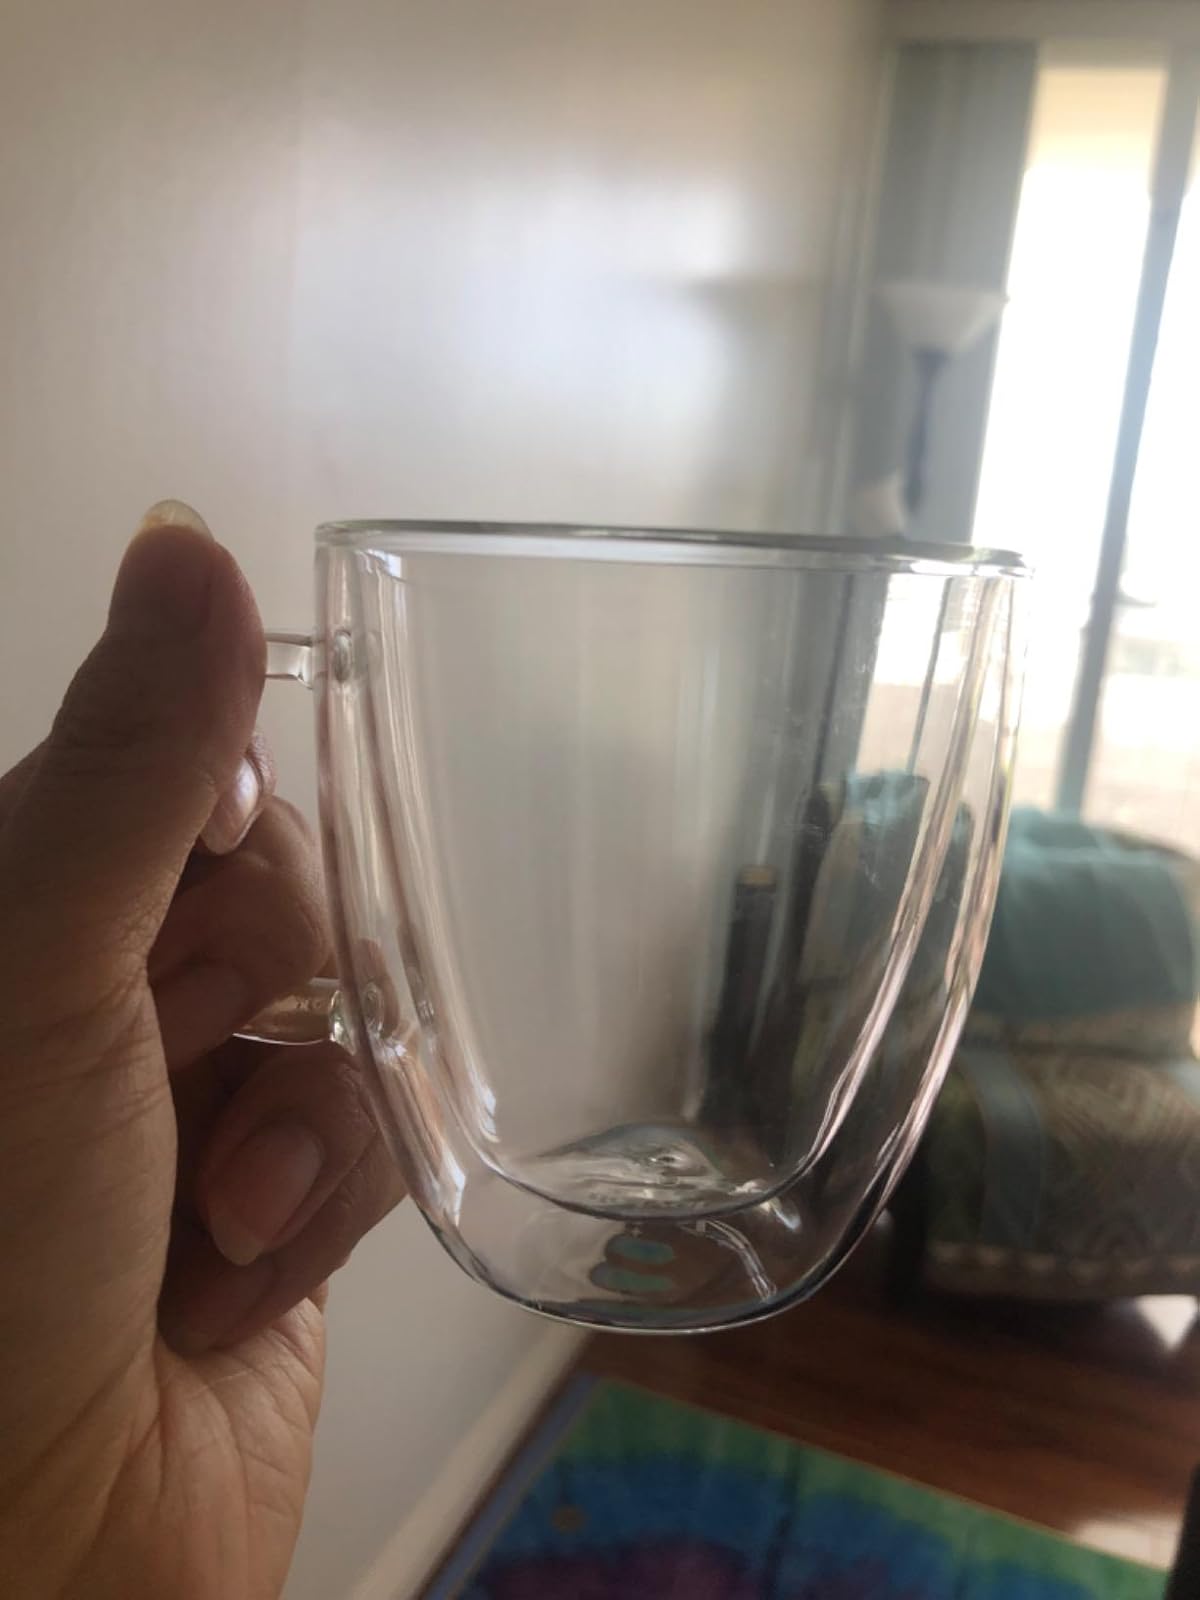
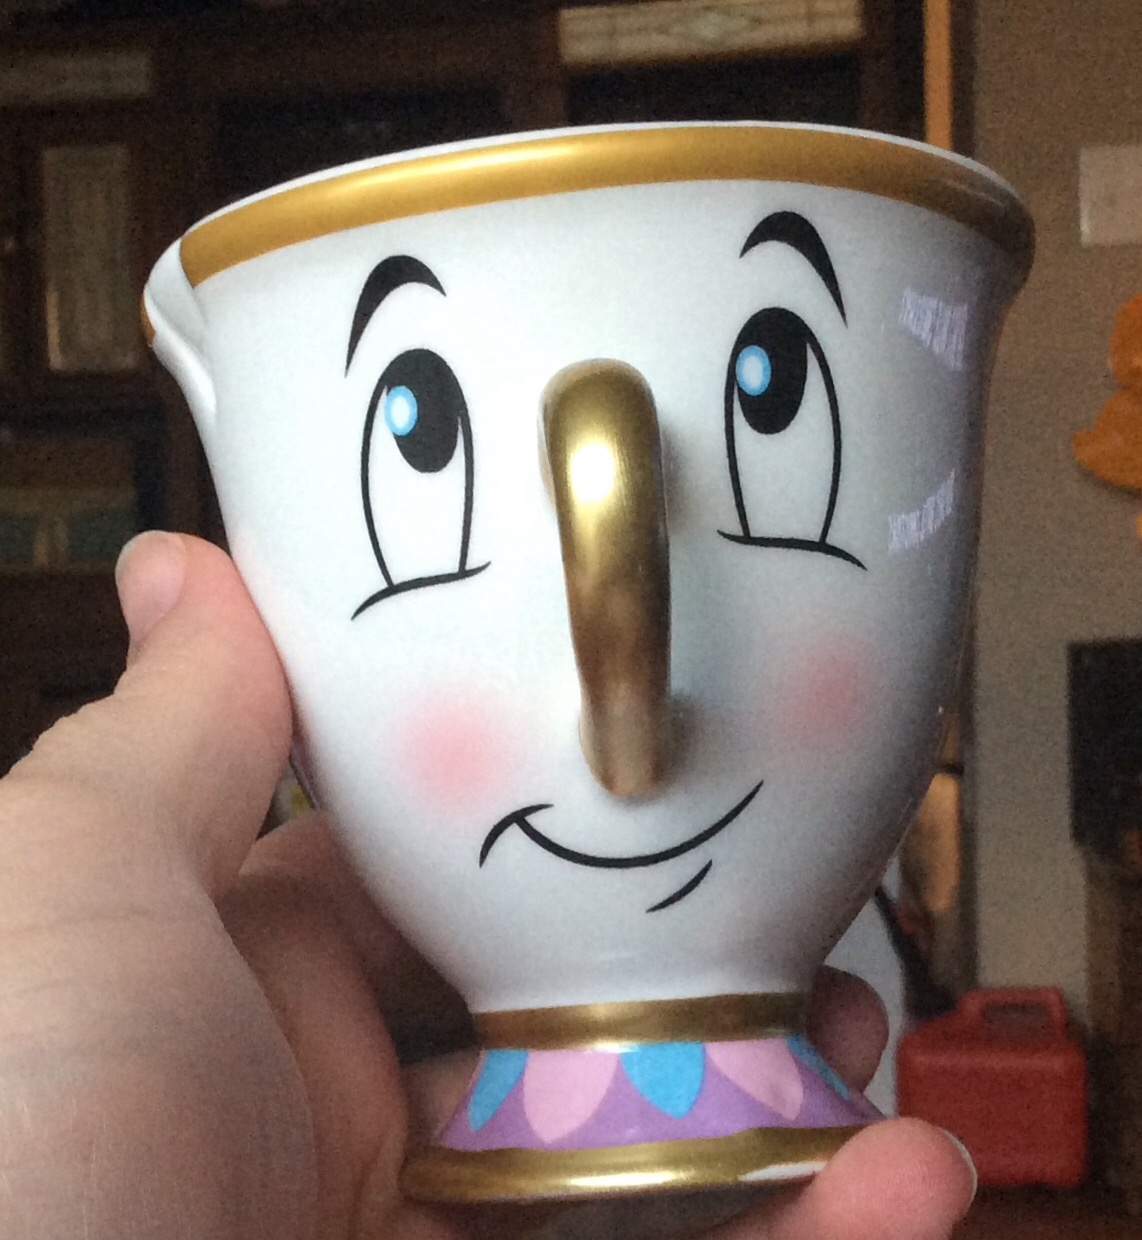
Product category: items_mug
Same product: no